Space Systems Command

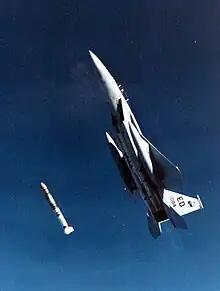
Launch of the ASM-135 ASAT missile.

On 1 October 1979, the Space and Missile Systems Organization was redesignated as the Space Division and split off its ballistic missile functions into the Ballistic Missile Office due to growth in both mission areas.